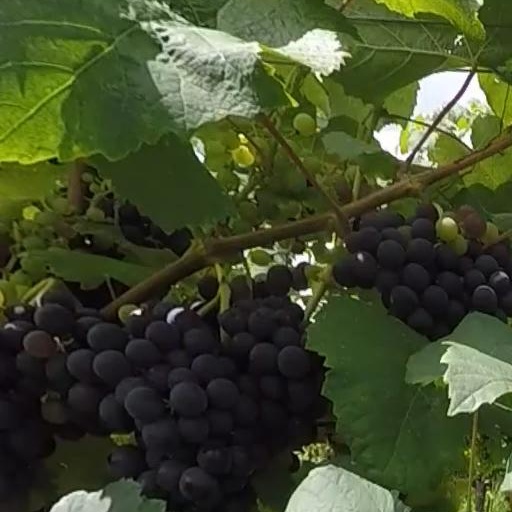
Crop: grape